Émile de Kératry

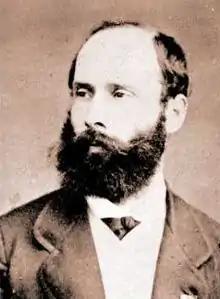
Émile de Kératry.

Comte Émile de Kératry (24 March 1832, Paris — 6 April 1904, Paris) was a French politician, soldier and author, the son of Auguste Hilarion (old noble Breton family).